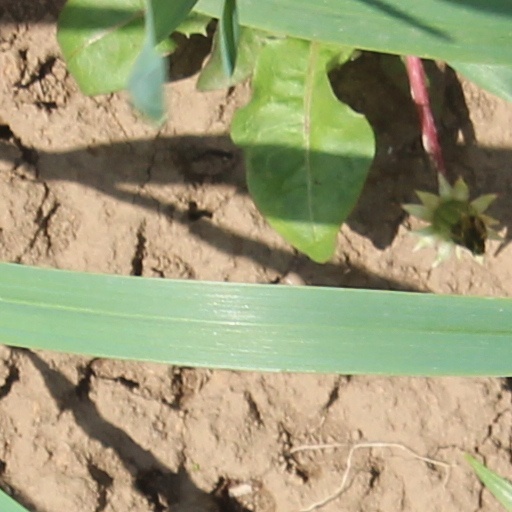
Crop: wheat